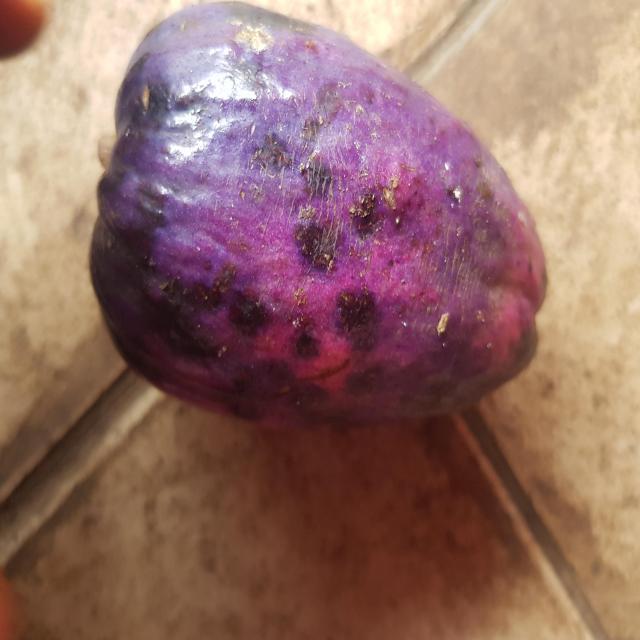
Plum grade: unripe